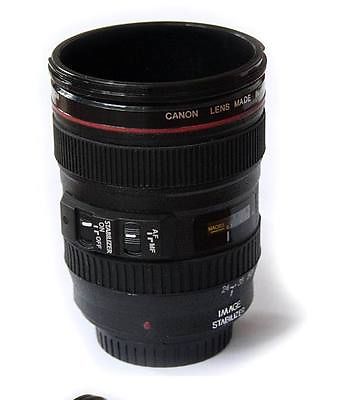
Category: mug